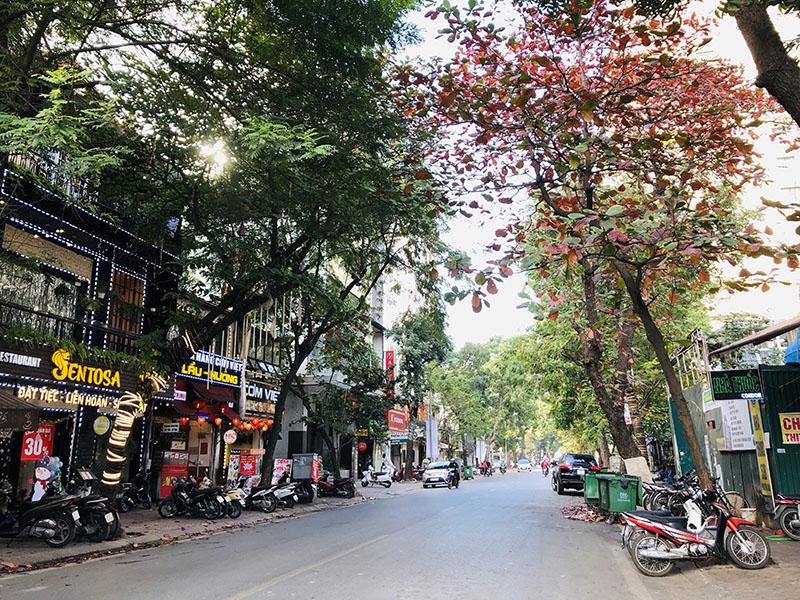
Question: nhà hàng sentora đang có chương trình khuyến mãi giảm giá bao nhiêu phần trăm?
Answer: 30%